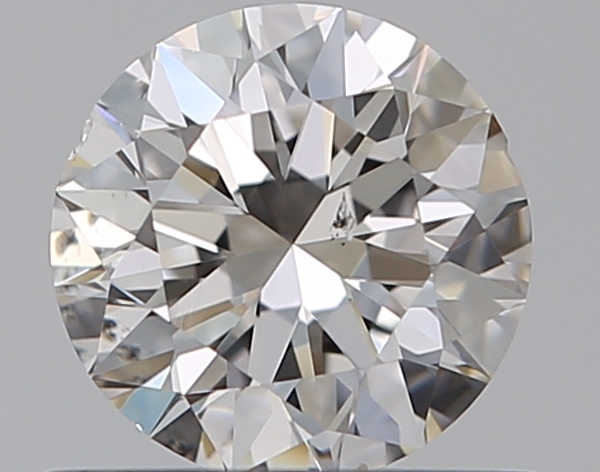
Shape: round
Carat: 0.5
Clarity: SI2
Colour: I
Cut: EX
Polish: EX
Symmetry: VG
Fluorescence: N
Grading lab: GIA
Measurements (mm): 5.09 x 5.12 x 3.14